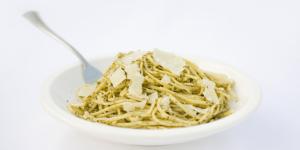
thermomix espaguetis con salsa ligera